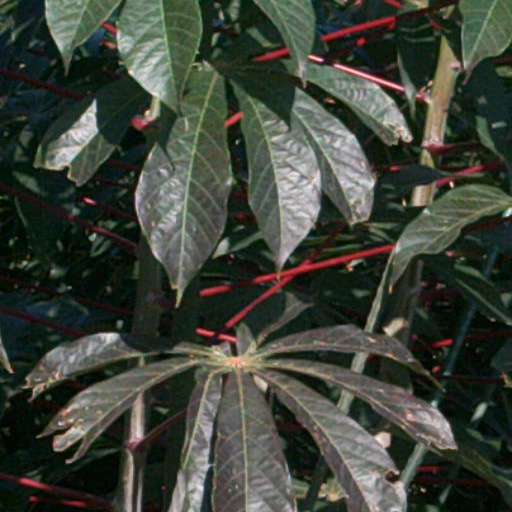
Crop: cassava